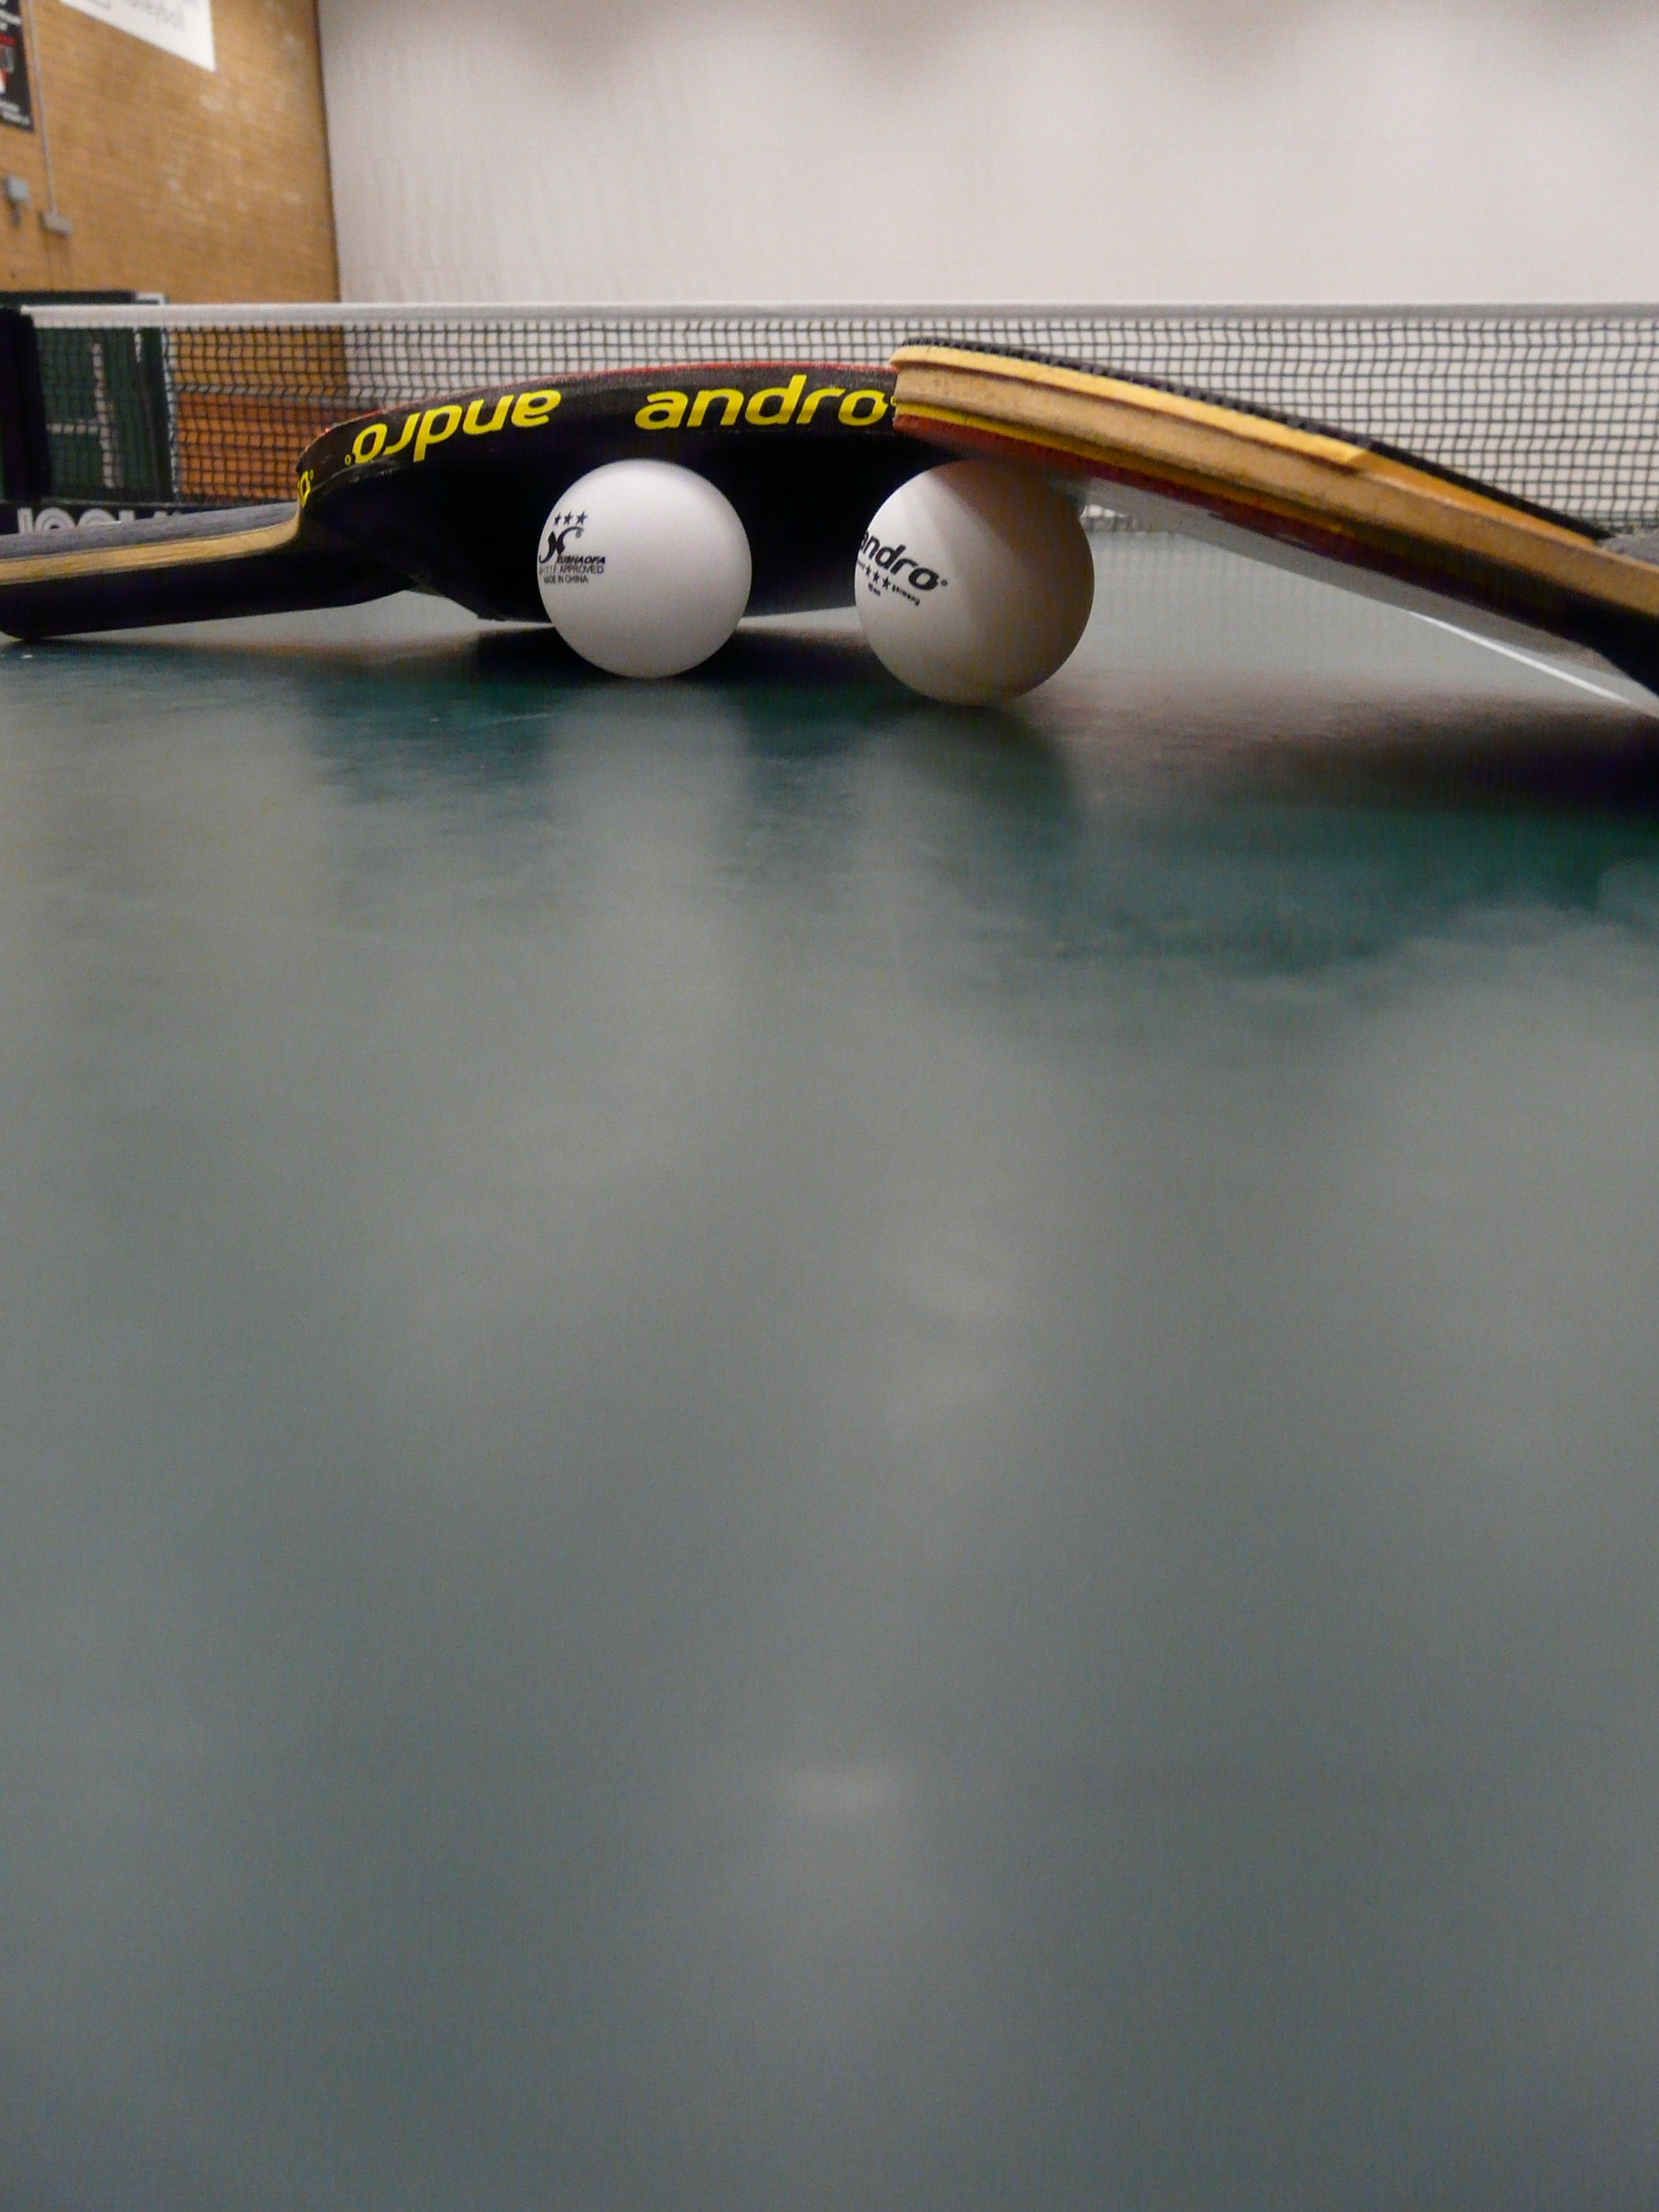
sport, play, pool, sports equipment, bat, table tennis, ping pong, table tennis bat